Cleethorpes

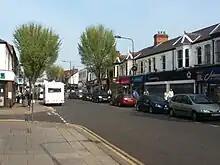
Cleethorpes town centre

Cleethorpes railway station is served by two train operating companies: